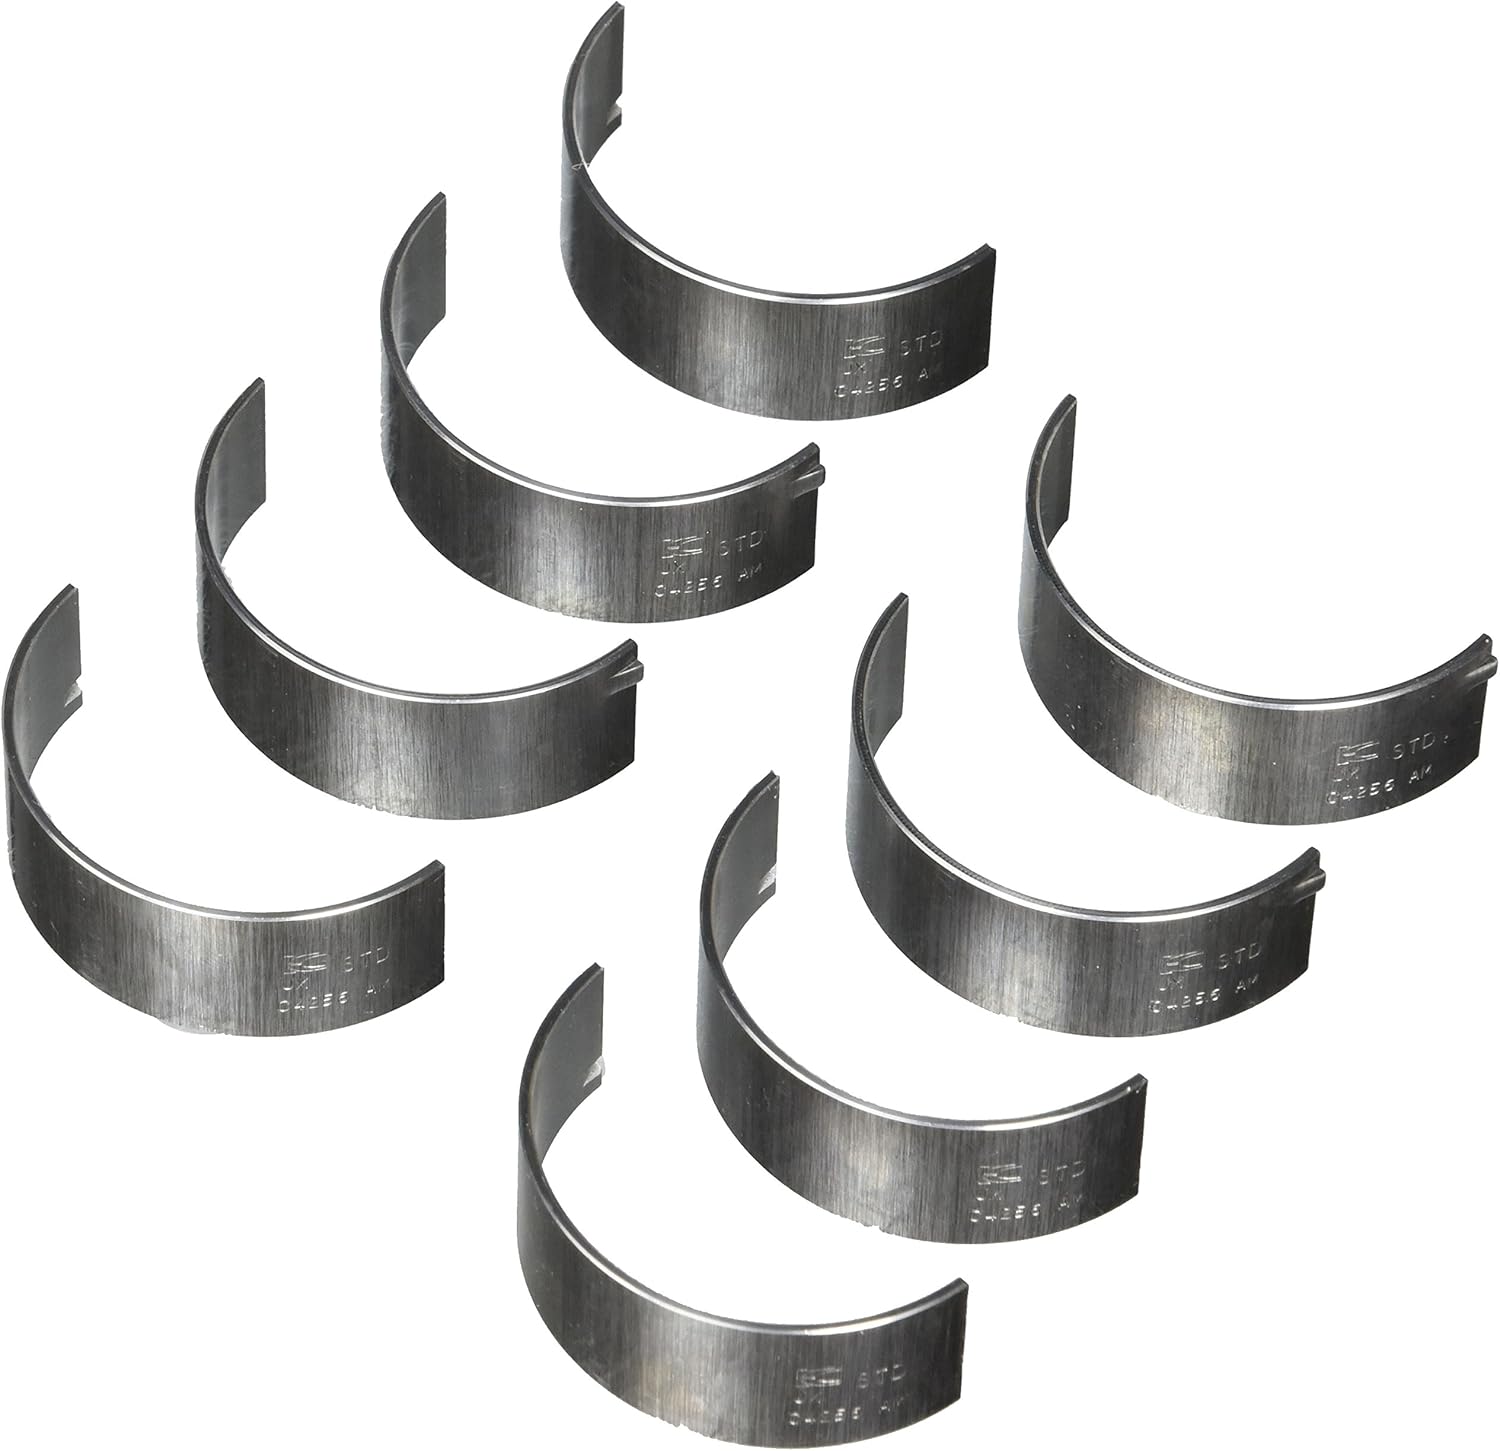
King Engine Bearings CR4256AM Connecting Rod Bearing
Category: Automotive
Engine Bearing
Features: Rod Bearing